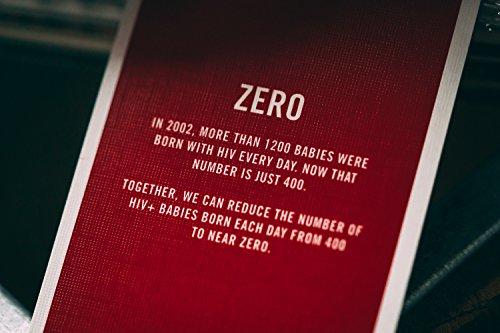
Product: theory11 Product(RED) Playing Cards
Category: Toys & Games | Games & Accessories | Card Games | Standard Playing Card Decks
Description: Premium playing cards produced in collaboration with RED.
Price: $8.29